Cigar

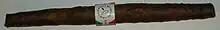
A Tuscan cigar

Two firms dominate the cigar industry, Altadis and the Scandinavian Tobacco Group.